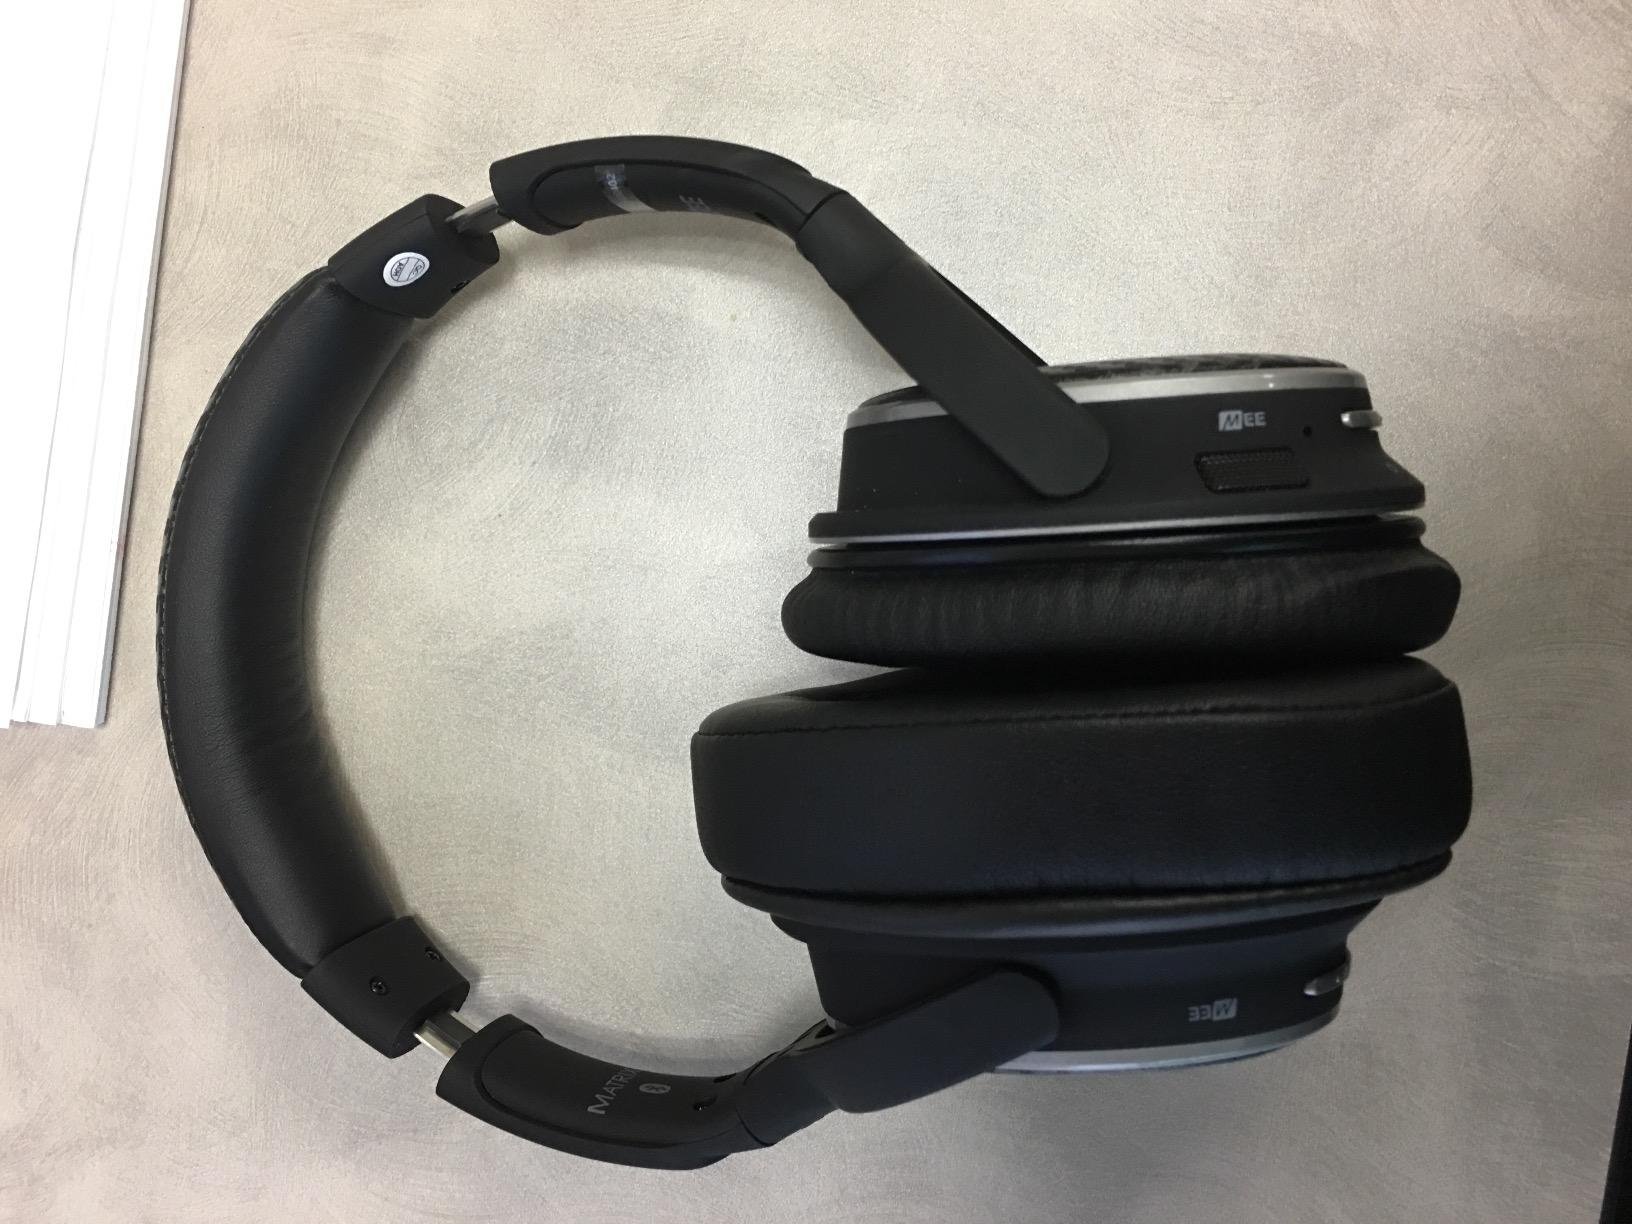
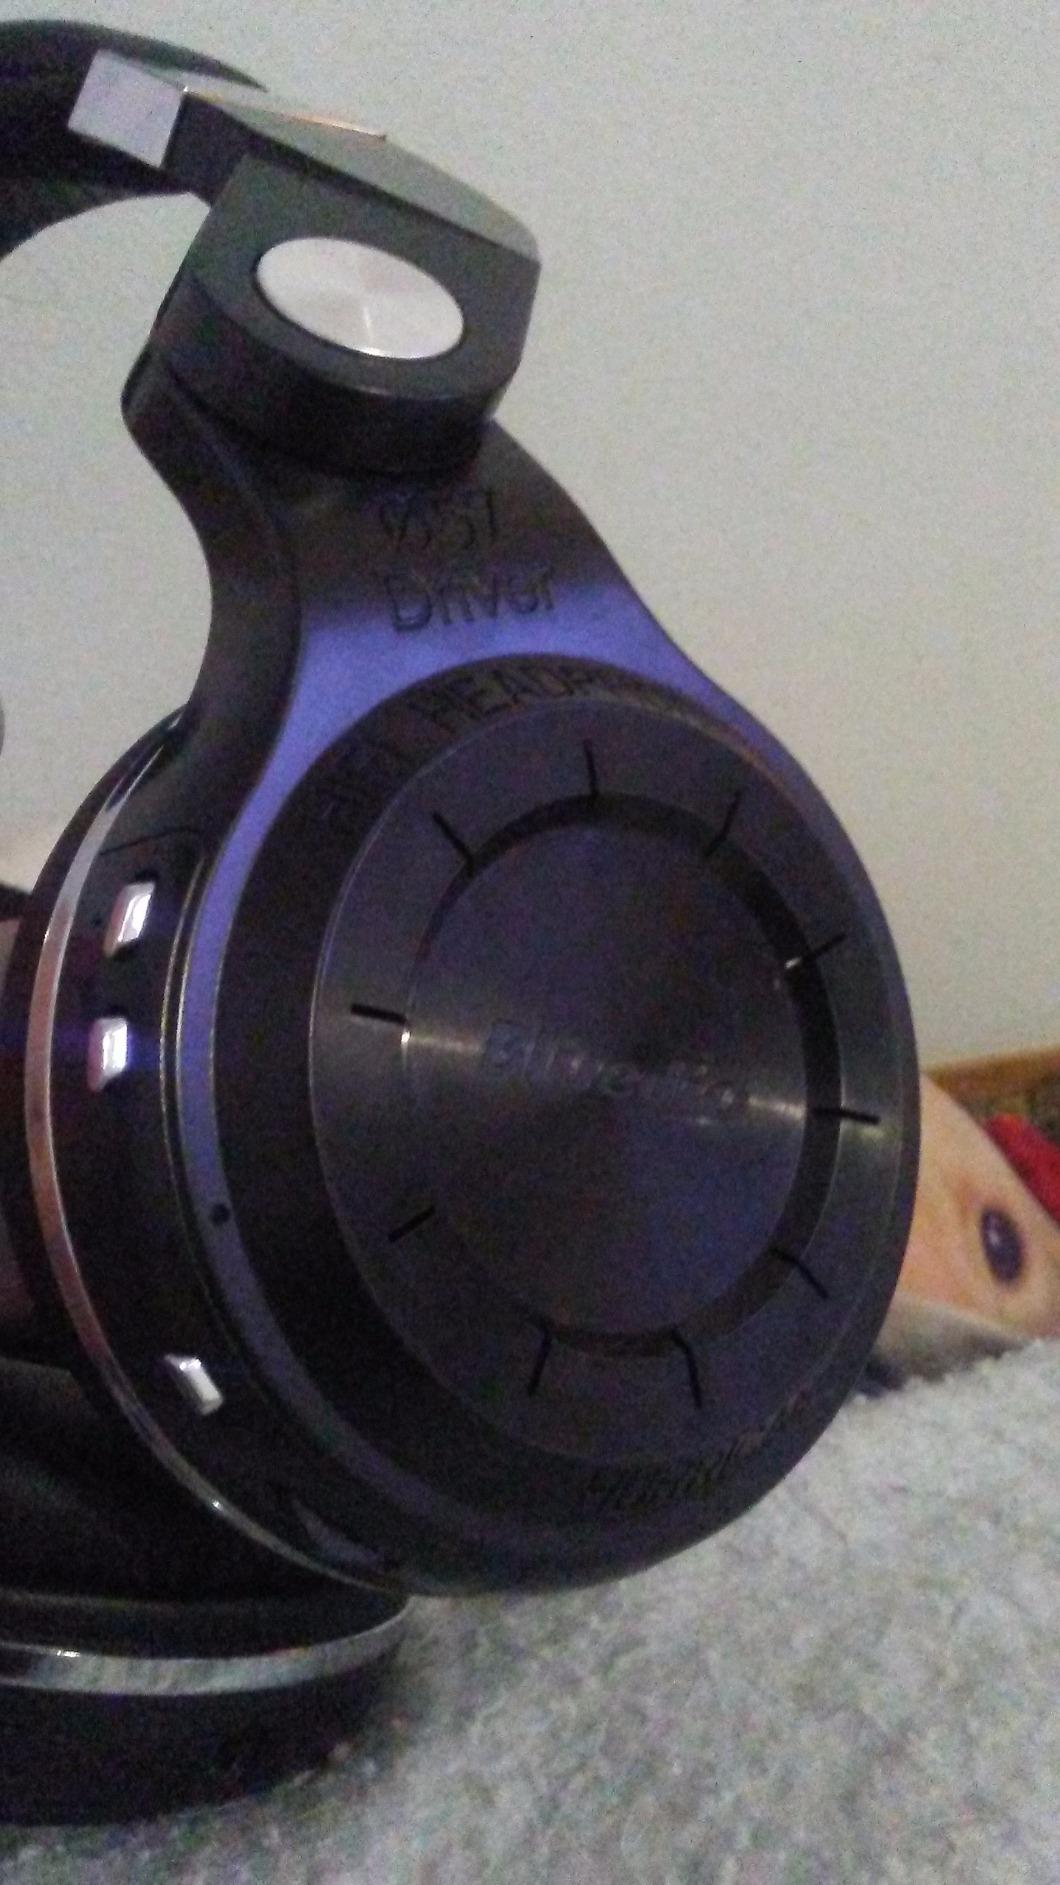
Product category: headphones
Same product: no